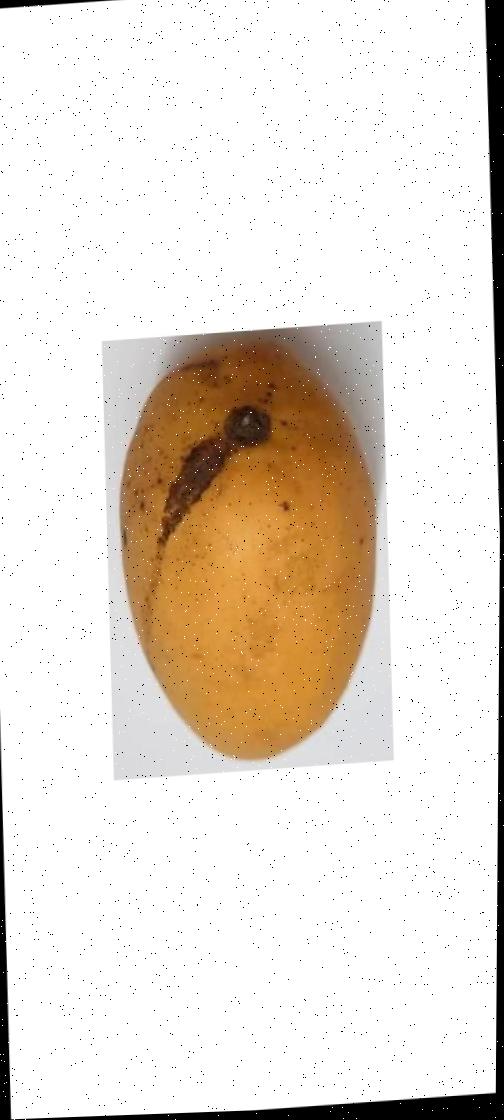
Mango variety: Katimon